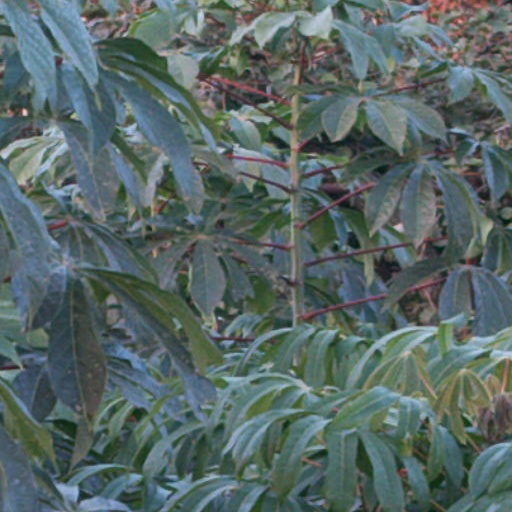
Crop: cassava